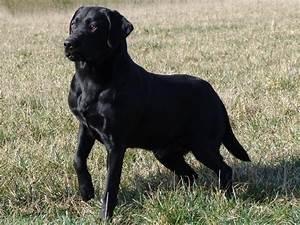
dog